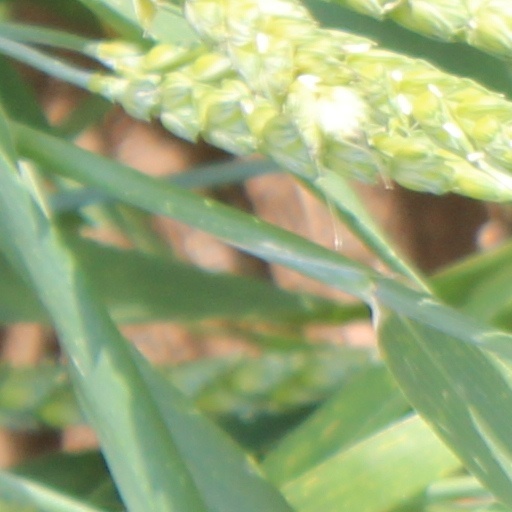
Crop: wheat